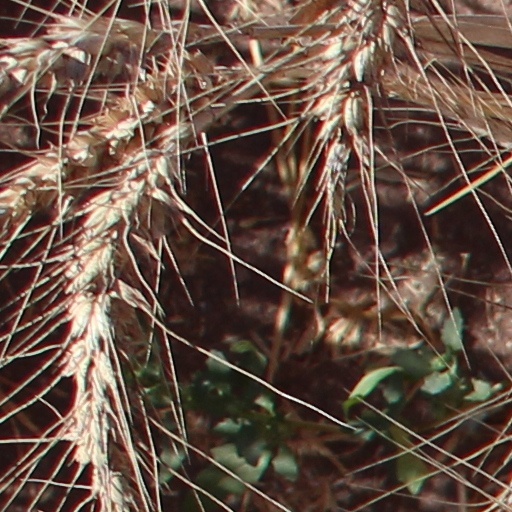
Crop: wheat